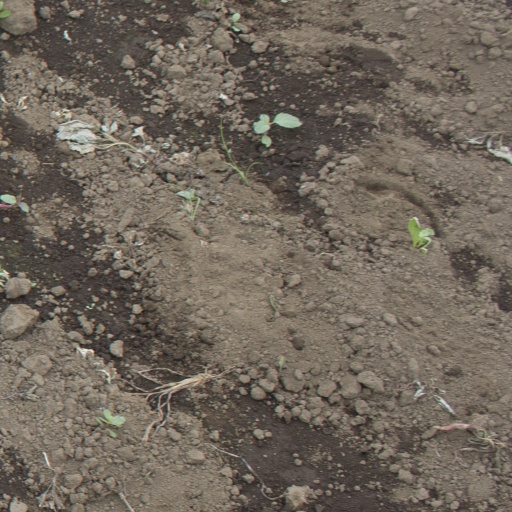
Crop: soybean